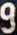
Number: 9